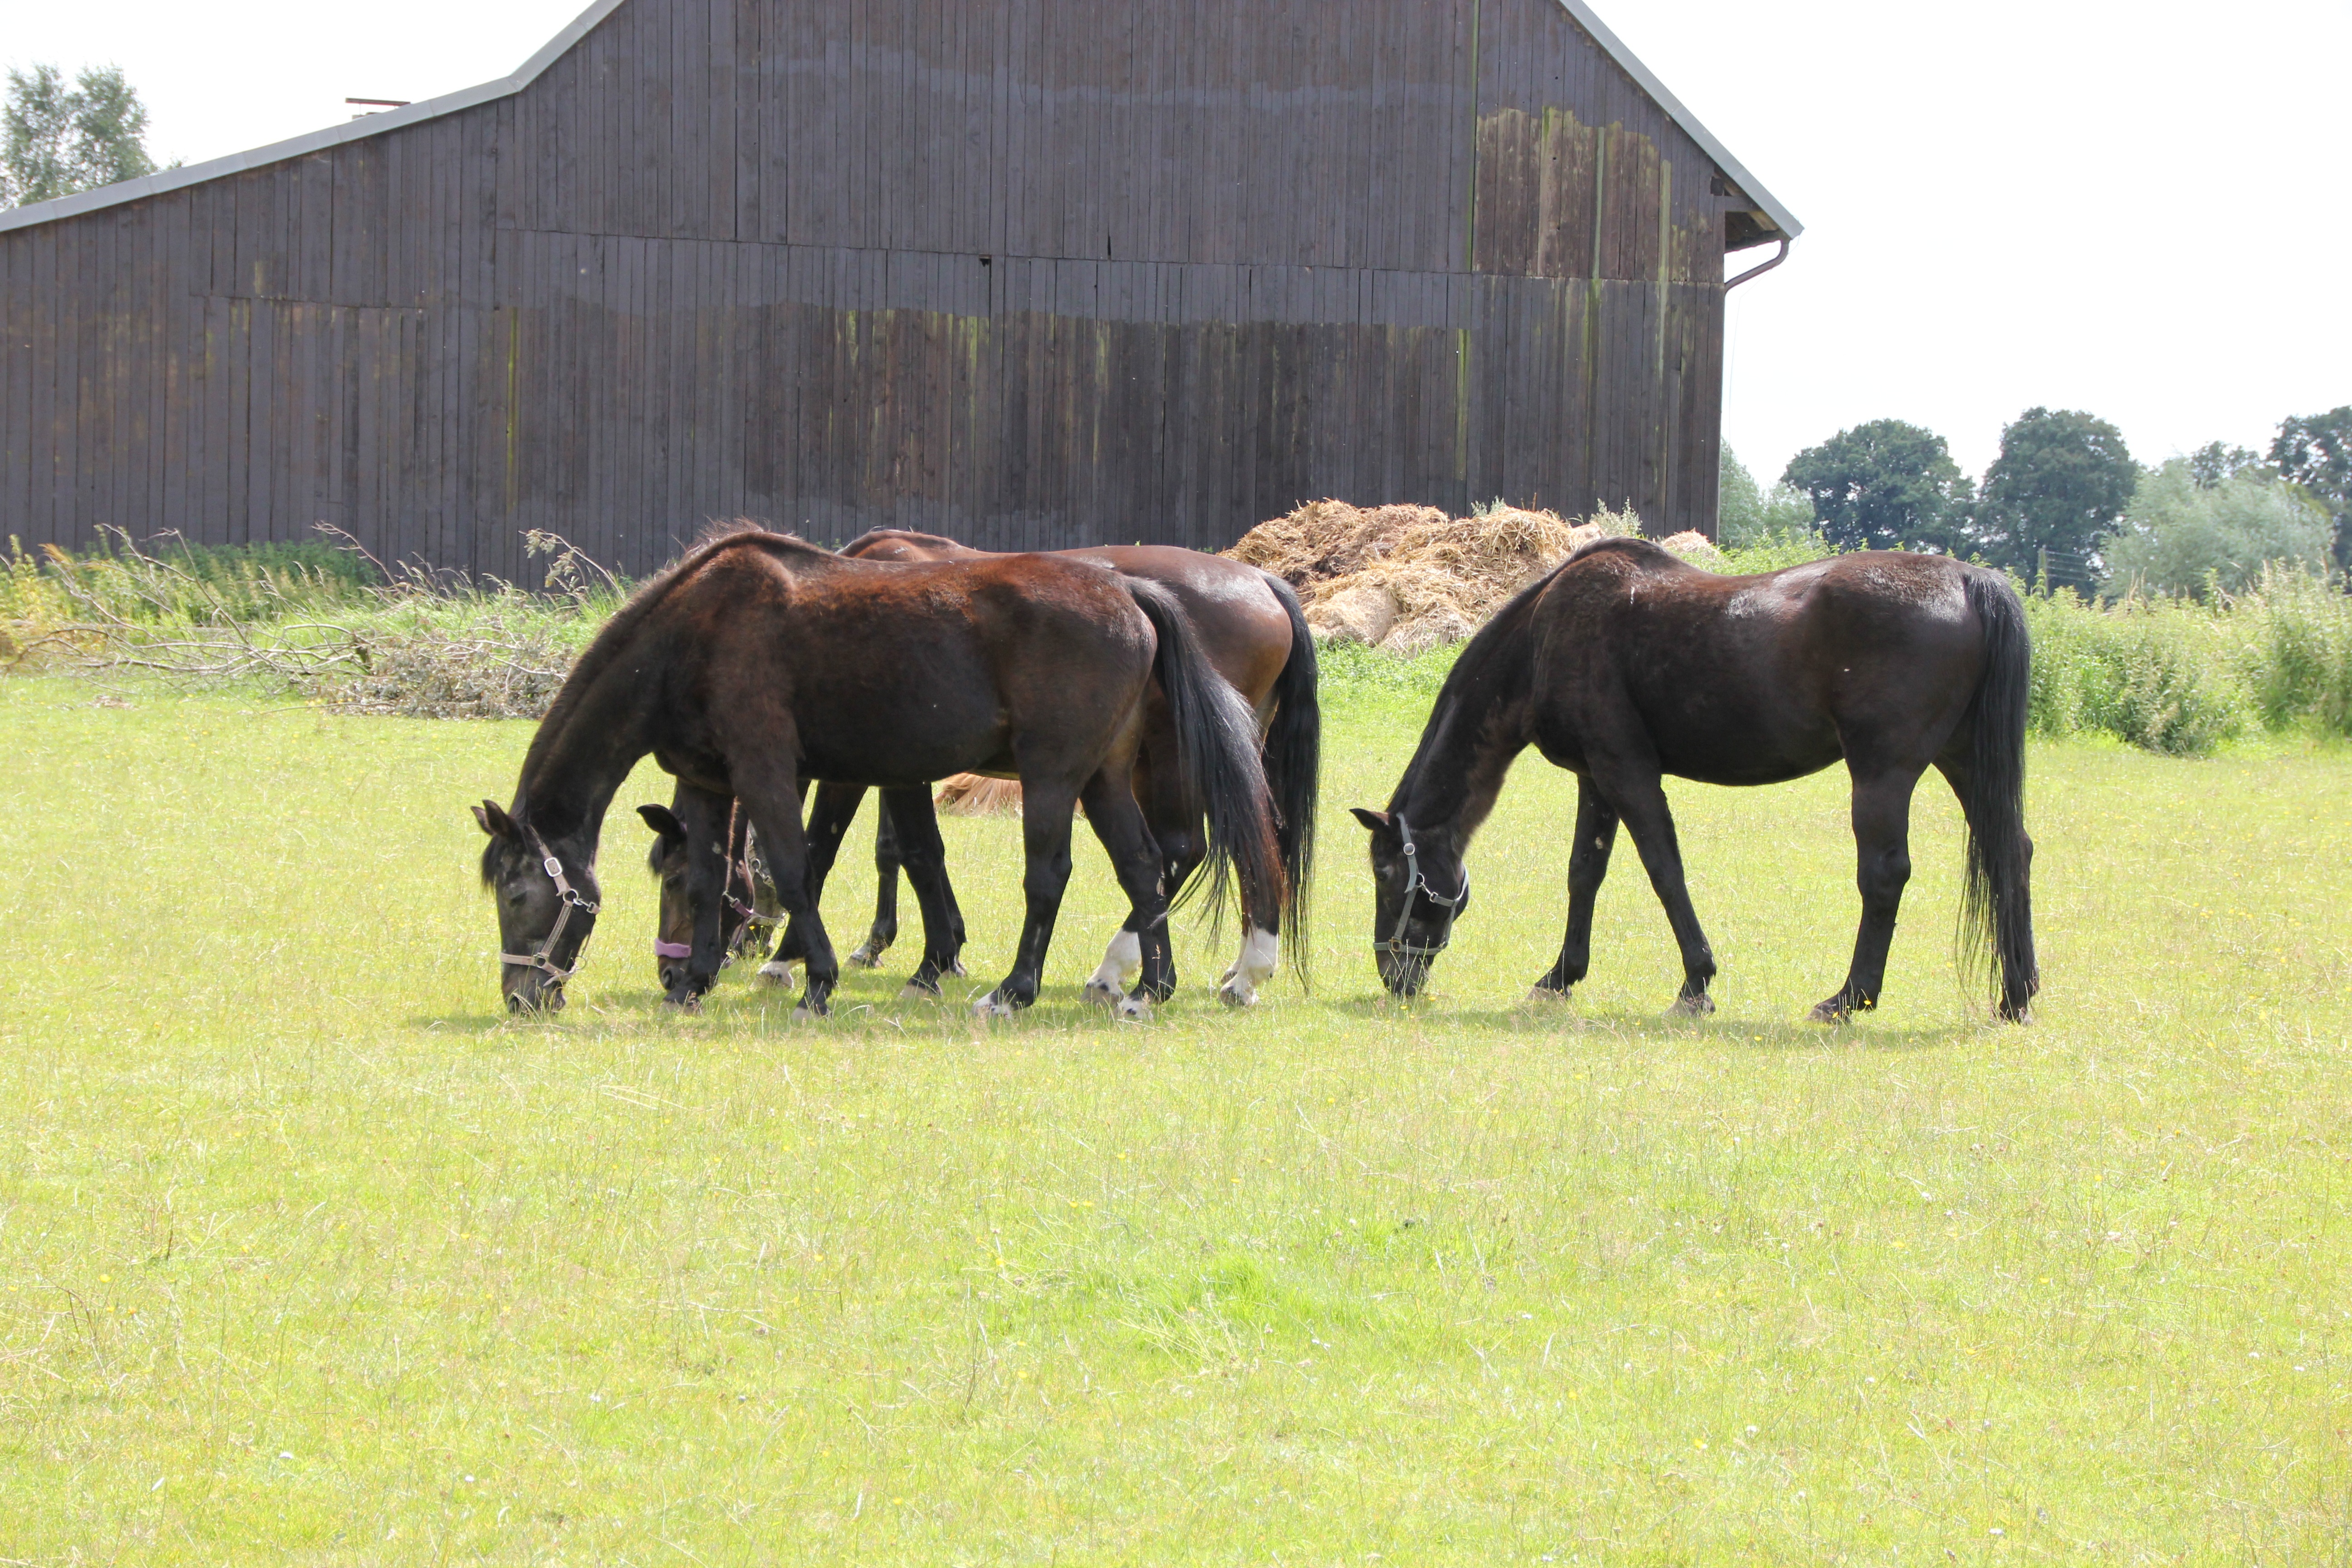
grass, group, meadow, prairie, herd, pasture, grazing, horse, mammal, stallion, mane, fauna, horses, grassland, vertebrate, mare, foal, pack animal, horse like mammal, mustang horse